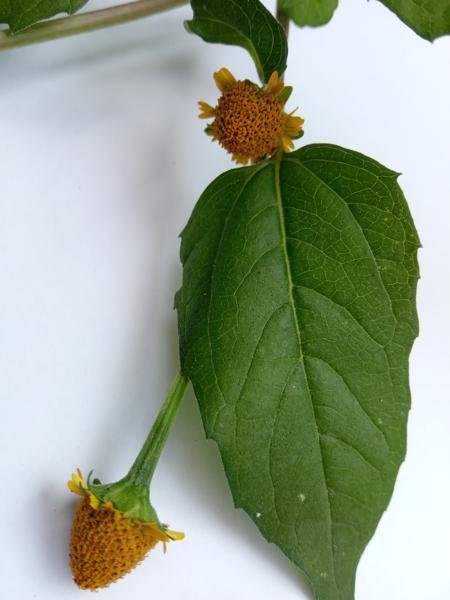
Weed species: Synedrella nodiflora